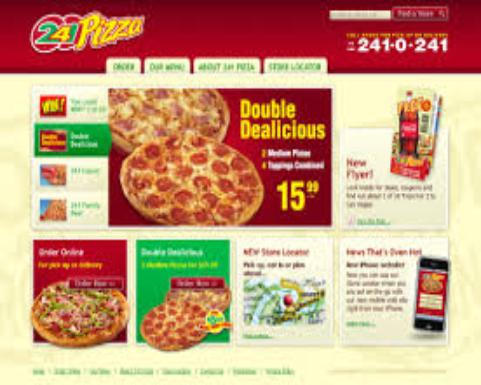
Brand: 241 Pizza
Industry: Food